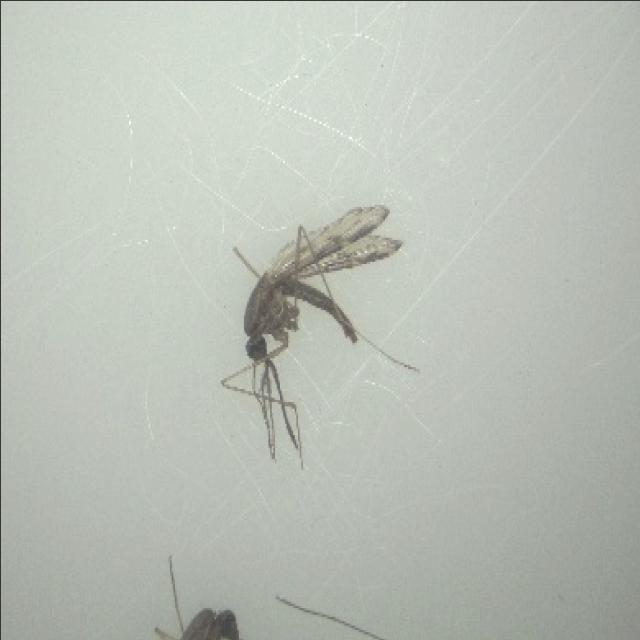
Species: anopheles_sinensis